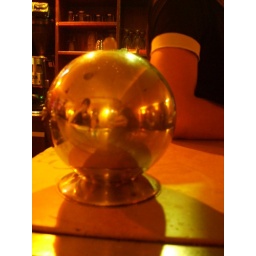
the sugar bowl at the bar in the cafe un zebre a montmartre..